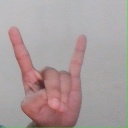
अक्षर: श